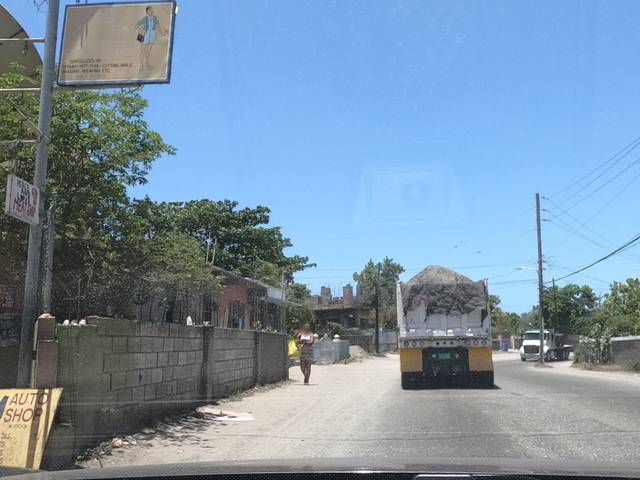
Region: Jamaica
Coordinates: 17.942, -76.686